Neasden

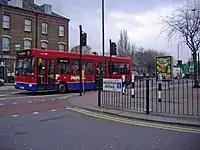
Metroline bus route 245 on Neasden Lane North, 2008

Apart from the railways, Neasden was dominated by agriculture until just before the First World War. In 1911, Neasden's population had swelled to 2,074. By 1913, light industry at Church End had spread up Neasden Lane as far as the station.